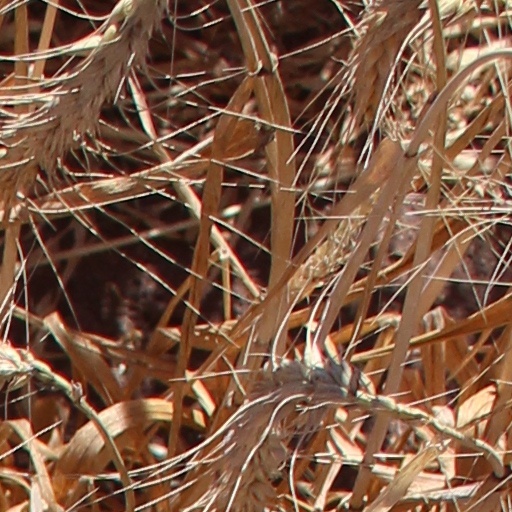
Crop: wheat